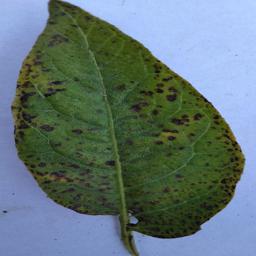
Etiqueta: Tizon_Temprano